Tom Harp

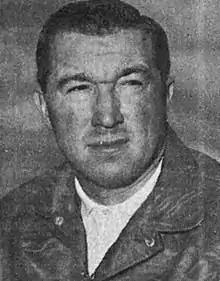
Harp

Thomas Harp (born c. 1927) is a former American football player and coach. He served as the head football coach at Cornell University (1961–1965), Duke University (1967–1970), and Indiana State University (1973–1977), compiling a career college football record of 61–82–4.